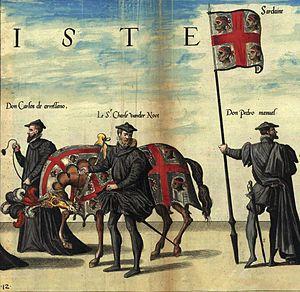
Le drapeau de la Sardaigne est le drapeau officiel de la région autonome de Sardaigne, adopté en 1999 dans sa forme actuelle. Il se compose d'une croix rouge et de quatre têtes de Maures.